Justify (horse)

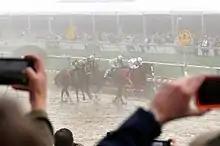
Justify narrowly wins in a blanket finish at the 2018 Preakness

The track conditions for the 2018 Preakness Stakes, run on May 19 at Pimlico Racetrack in Baltimore, were even worse than for the Derby. After heavy rain over several days, the track was sloppy. The rain finally stopped shortly before the race but then a heavy fog descended, limiting visibility to about a sixteenth of a mile.